Freddy Krueger

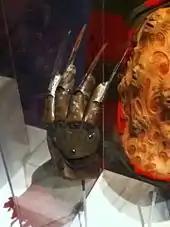
Freddy Krueger's glove, used in one of the "Nightmare on Elm Street" sequels

Wes Craven stated that part of the inspiration for Freddy's infamous bladed glove was from his cat, as he watched it claw the side of his couch one night.